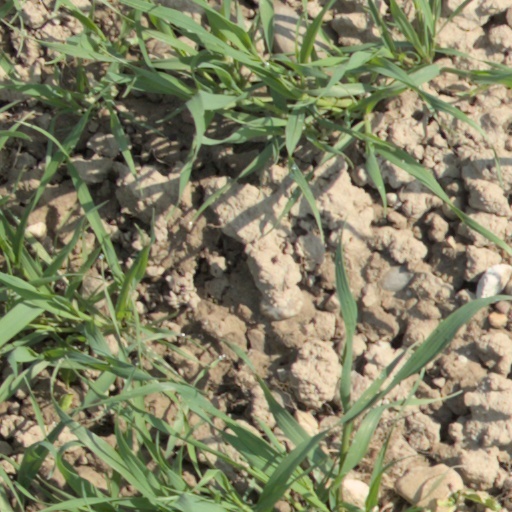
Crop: wheat